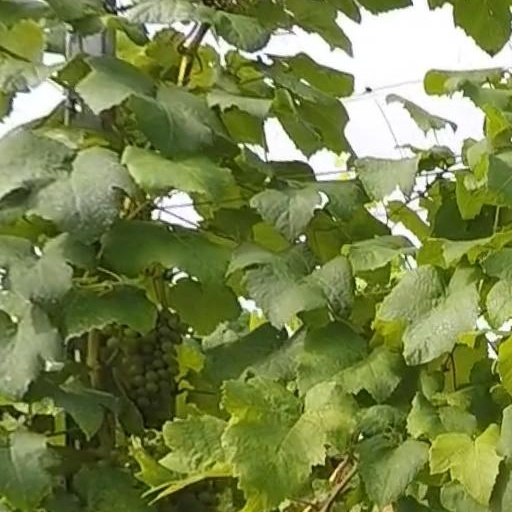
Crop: grape